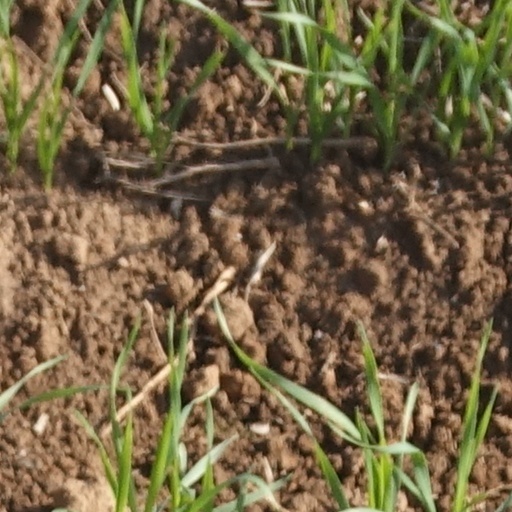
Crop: wheat